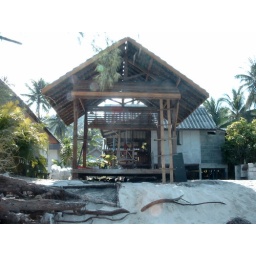
They were building some sort of bar area in front of the bungalows. Commencing about 7am every day.